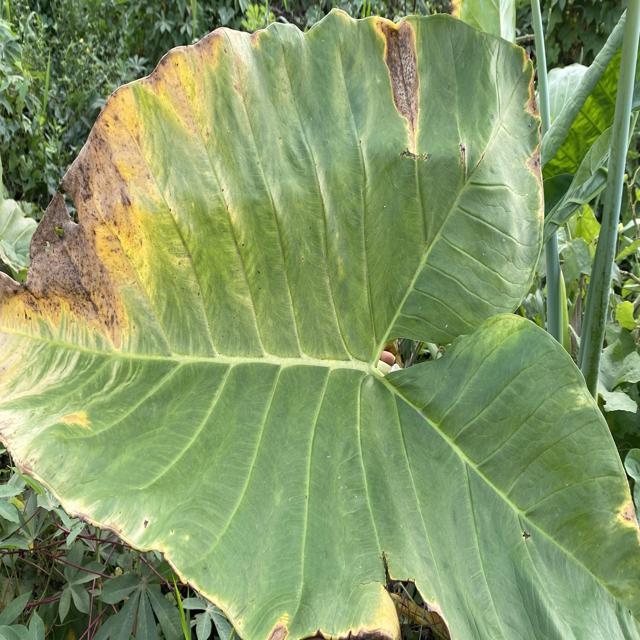
Label: Late_Blight